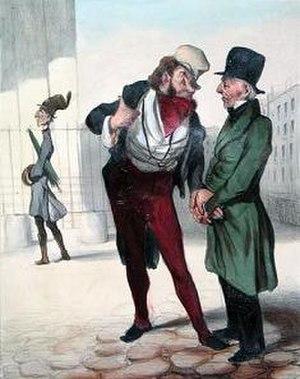
Charles Philipon, né le 19 avril 1800 à Lyon, et mort le 26 janvier 1862 à Paris, est un dessinateur, lithographe et journaliste français, fondateur de la maison d’édition Aubert, directeur de La Caricature et du Charivari.
Anthelme Collet, né le 10 avril 1785, à Belley, mort le 9 novembre 1840 à l'hôpital de la Marine à Rochefort, était un célèbre escroc qui fut un des modèles d’Honoré de Balzac pour son personnage de Vautrin, et peut-être d’Honoré Daumier pour ses dessins de Robert Macaire.
Robert Macaire est un personnage imaginaire lié au romantisme français, figurant le bandit, l'affairiste sans scrupule. Inventé vers 1823, il est récurrent dans certaines œuvres théâtrales, romanesques et visuelles.